Brooklyn Park Library

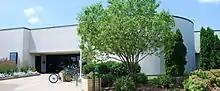
The original Brooklyn Park Library, built 1976

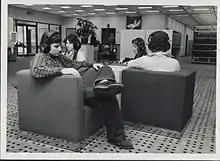
Brooklyn Park Library interior, 1976

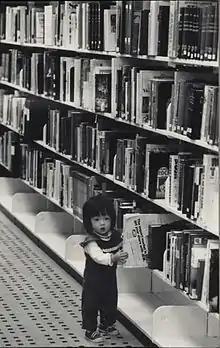
Brooklyn Park Library interior, 1976

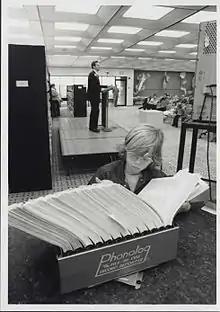
Brooklyn Park Library interior, 1976

Brooklyn Park Library is a branch of Hennepin County Library serving Brooklyn Park, Minnesota, United States. The current facility opened in June 2016, replacing an earlier library building at 8600 Zane Avenue North that opened in 1976. Prior to that the area was served by Hennepin County Library's bookmobile.